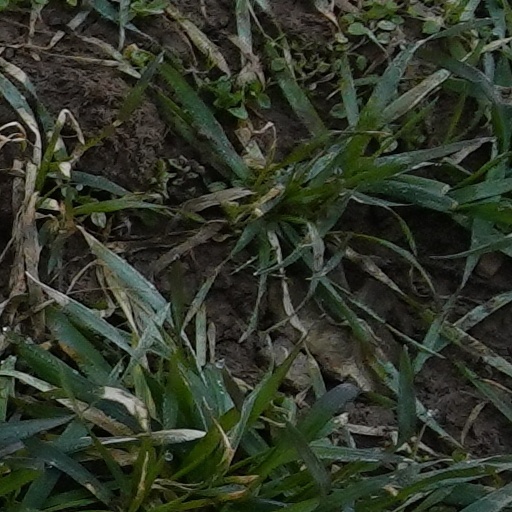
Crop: wheat